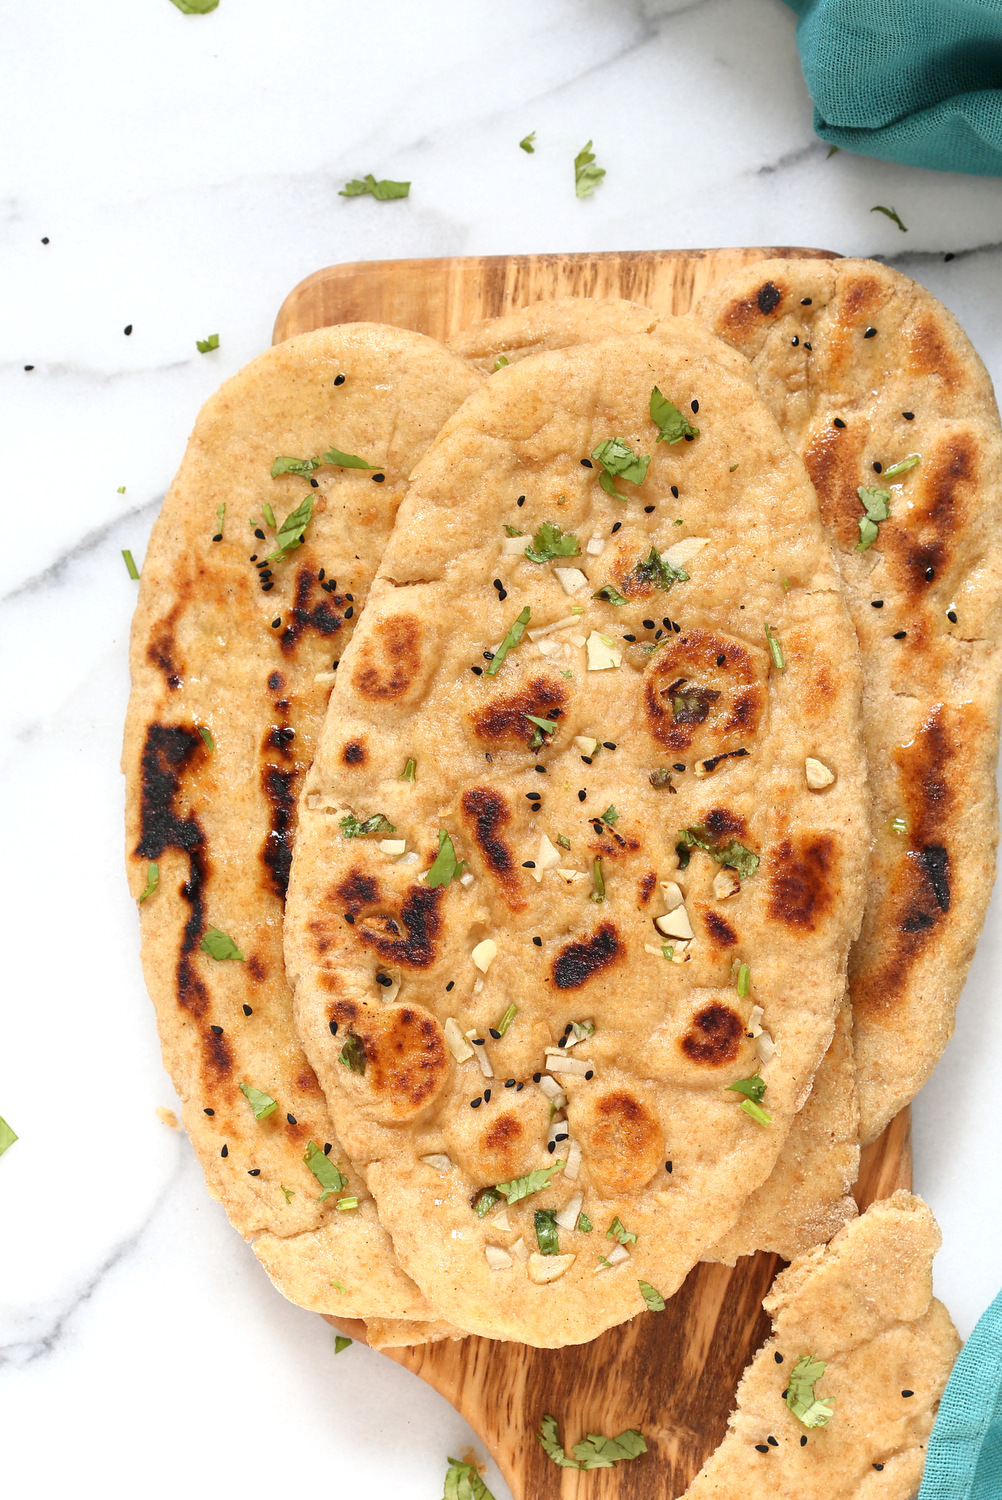
Dish: butter_naan